Polymer capacitor

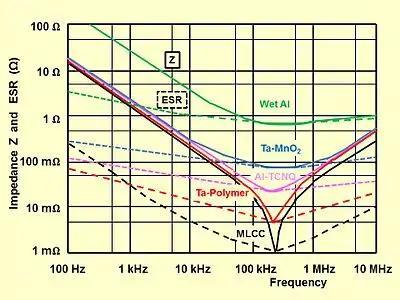
Typical impedance characteristics over the frequency for 100 μF e-caps with different electrolytes compared with a 100 μF class-2 MLCC ceramic capacitor.

Impedance and ESR, as shown in the curves, heavily depend on the used electrolyte. The curves show the progressively lower impedance and ESR values of "wet" Al-e-caps and MnO Ta-e-caps, Al/TCNQ and tantalum polymer e-caps. The curve of a ceramic Class 2 MLCC capacitor, with still lower Z and ESR values is also shown, but whose capacitance is voltage-dependent.